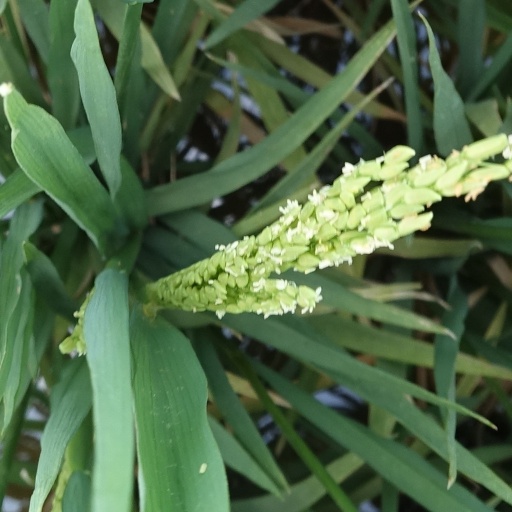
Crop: rice